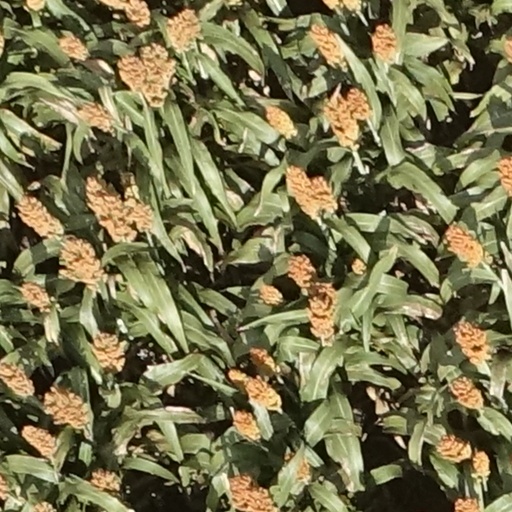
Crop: sorghum